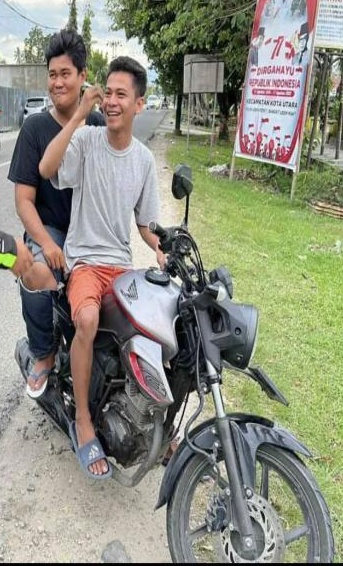
person-with-helmet: 0
person-without-helmet: 2